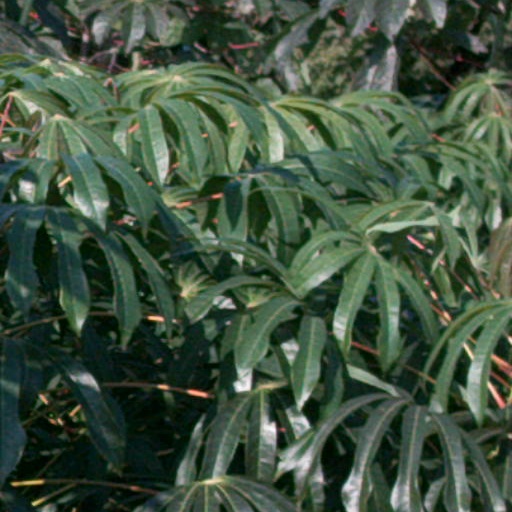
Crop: cassava